Lithuanian State Symphony Orchestra

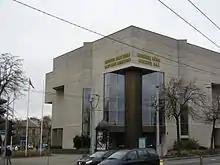
Lithuanian State Symphony Orchestra

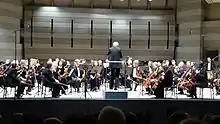
Conductor Gintaras Rinkevičius

The Lithuanian State Symphony Orchestra ( or LVSO) is one of Lithuania's two national orchestras, founded in 1988. The other, the Lithuanian National Symphony Orchestra (LNSO, Lietuvos nacionalinis simfoninis orkestras) was founded in 1940.